American theater (World War II)

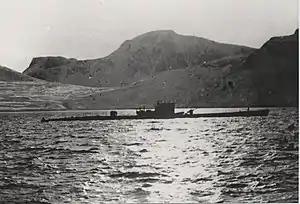
Type IXC/40 submarine "U-537" at anchor in Martin Bay, Labrador

Accurate weather reporting was important to the sea war and on September 18, 1943, sailed from Kiel, via Bergen, Norway, with a meteorological team led by Professor Kurt Sommermeyer. They landed at Martin Bay, a remote location near the northern tip of Labrador on October 22, 1943, and successfully set up an automatic weather station ("Weather Station Kurt" or ""Wetter-Funkgerät Land-26""), despite the constant risk of Allied air patrols. The station was powered by batteries that were expected to last about three months. At the beginning of July 1944, left Bergen to replace the equipment, but was sunk en route. The weather station remained at the site until it was recovered in the 1980s and placed in the Canadian War Museum.